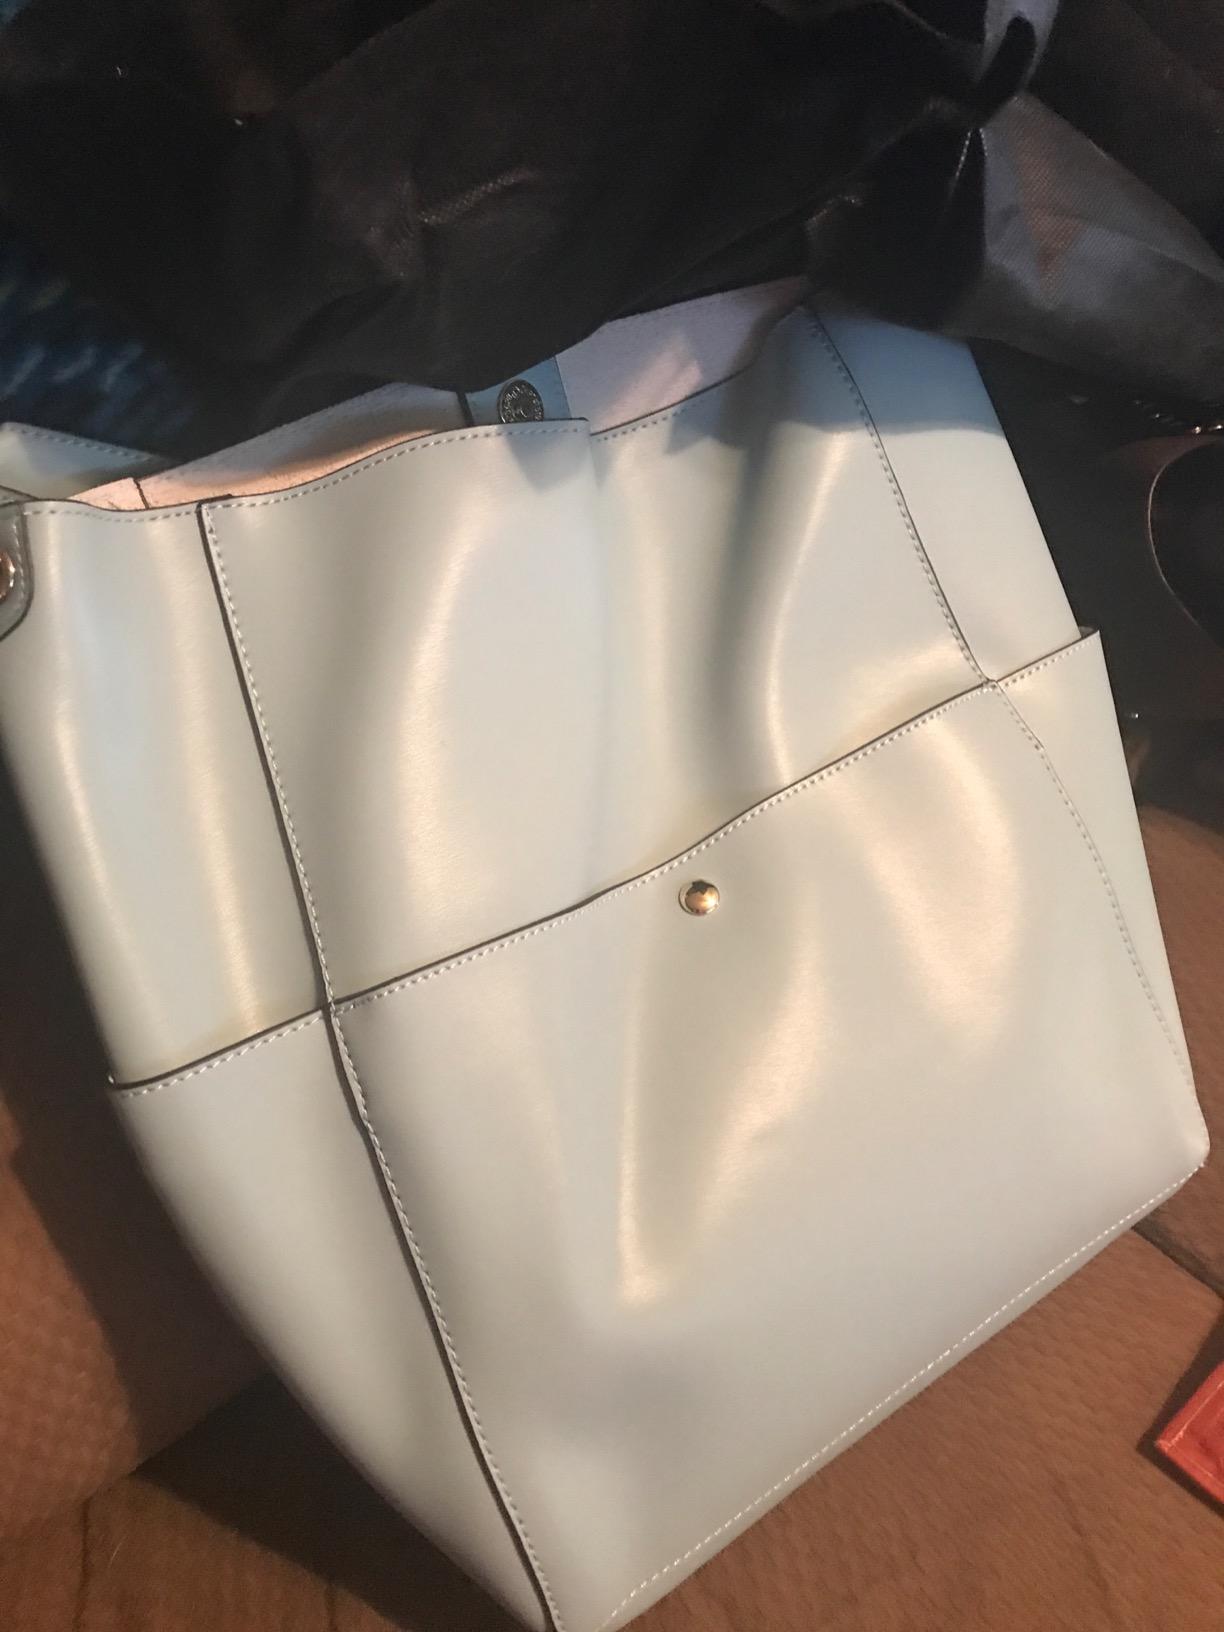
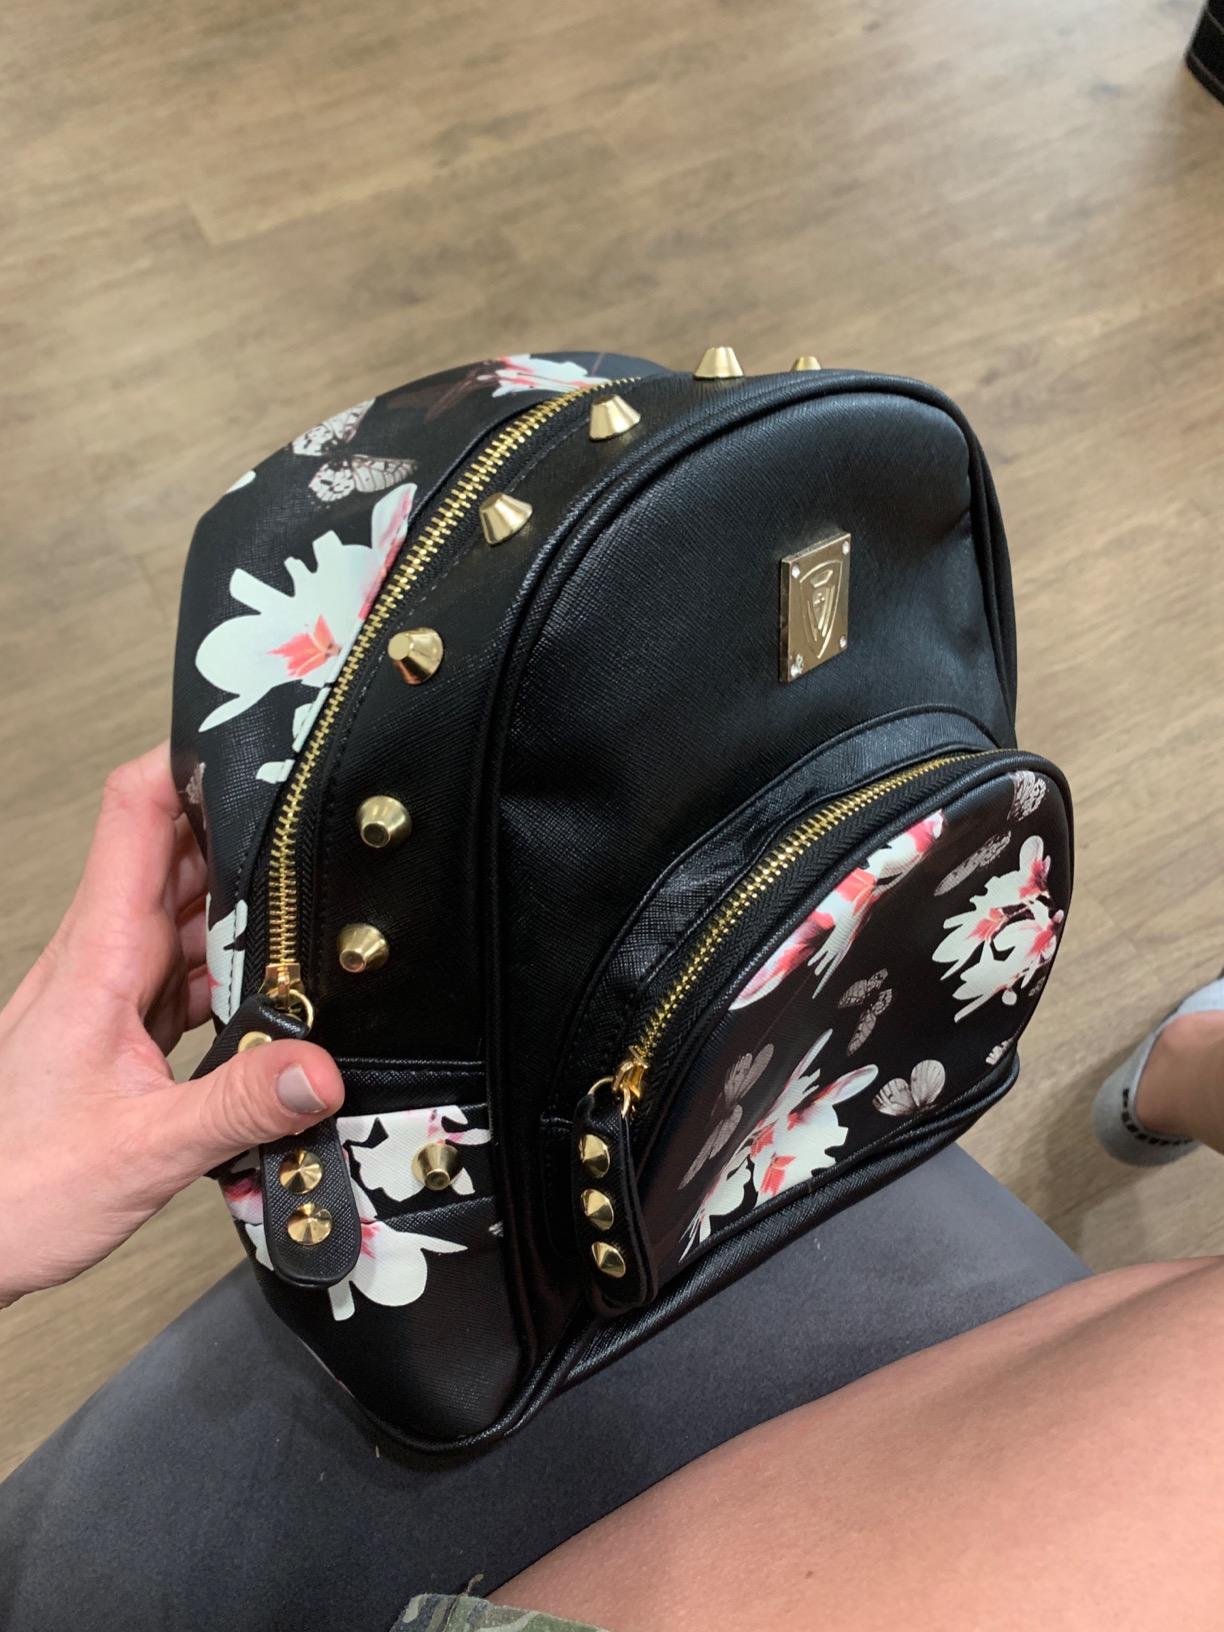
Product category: accessories_handbag
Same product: no